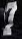
Number: 7